Ber Borochov

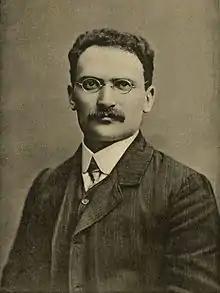
Ber Borochov in 1910

Dov Ber Borochov (– 17 December 1917) was a Marxist Zionist and one of the founders of the Labor Zionist movement. He was also a pioneer in the study of the Yiddish language.